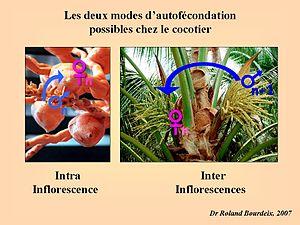
Les deux modes d'autofécondation possibles chez le cocotier, Côte d'Ivoire.
Le Cocotier est une espèce de palmiers de la famille des Arecaceae, décrite par Carl Linné. Le cocotier n'est donc pas un arbre mais une plante monocotylédone. Son fruit est la noix de coco, gros fruit ovale, dur et vert qui pèse jusqu'à 1,5 kg et apparaît sur une spathe entre les longues feuilles pennées. Sa graine a une enveloppe brune, fibreuse ; sa chair blanche fraîche ou séchée est comestible, ainsi que l'eau de coco et l'embryon.